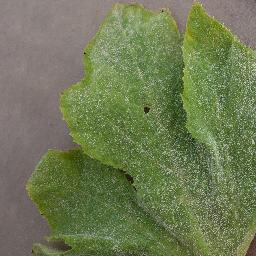
Label: Squash___Powdery_mildew